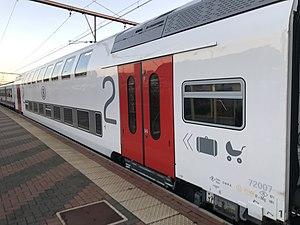
Les voitures M7, de la famille Bombardier Twindexx sont la nouvelle génération de matériel à deux niveaux de la Société nationale des chemins de fer belges. Elles sont construites depuis 2016 par Bombardier et Alstom. Alstom est responsable de la construction des voitures pilotes motorisées sur le site de Valenciennes et le site de Charleroi s'occupera de l'ETCS ainsi que de l'installation du système électrique. Bombardier à Bruges s'occupera de l'assemblage des voitures non motorisées. Les premières voitures sont entrées en service en janvier 2020.